Question: What is woman doing?
Tambaya: Me matar takeyi?
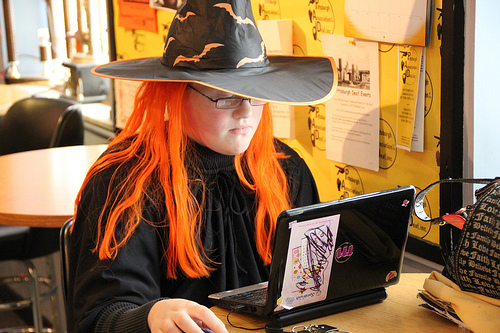
Answer: Using laptop.
Amsa: Amfani da kwamfutar tafi-da-gidanka.